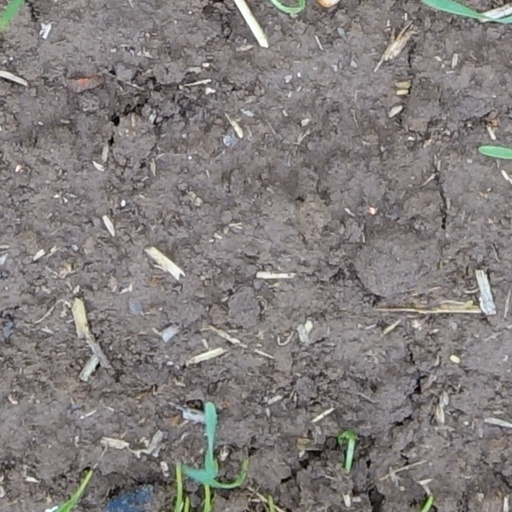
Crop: wheat